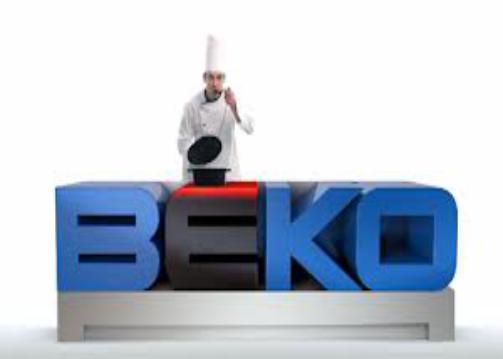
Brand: Beko
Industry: Necessities